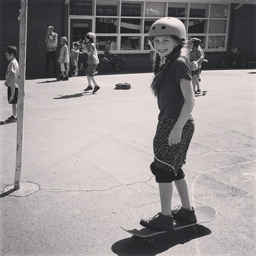
A little kid that is on a skateboard.
Black and white photograph of a happy girl skateboarding
A black and white photo of a little girl on a skate board.
A young girl wearing a helmet skates on a skateboard.
A young girl riding a skateboard across school yard.